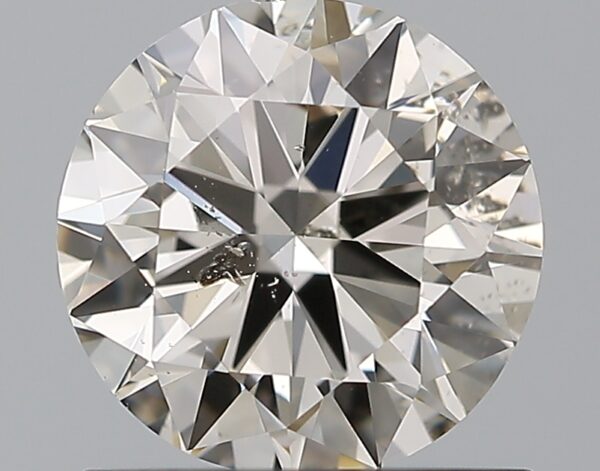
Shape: round
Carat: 1
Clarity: SI2
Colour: L
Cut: VG
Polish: EX
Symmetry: GD
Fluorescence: N
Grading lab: GIA
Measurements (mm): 6.29 x 6.37 x 3.89